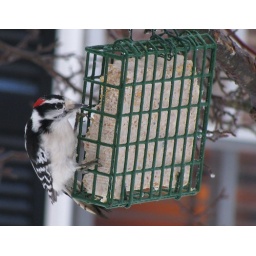
A male Downy Woodpecker eating suet in my yard.